Triathlon at the 2015 Pan American Games – Men's

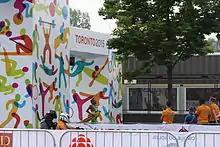
Crisanto Grajales of Mexico crosses the finish line, winning the Pan Am Games triathlon at Toronto.

The men's individual competition of the triathlon events at the 2015 Pan American Games will be held on July 12 at the Ontario Place West Channel in Toronto, Ontario, Canada. The defending Pan American Games champion is Reinaldo Colucci of Brazil.